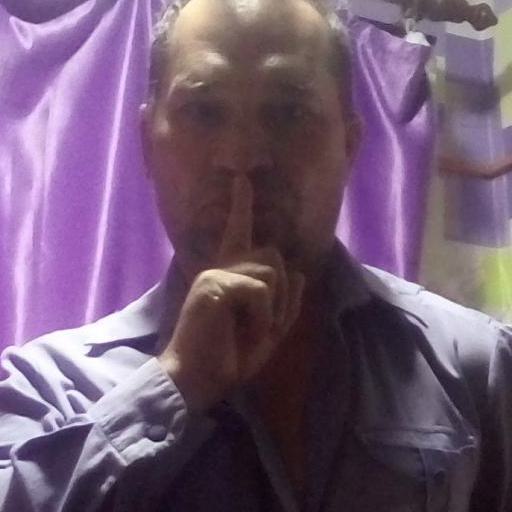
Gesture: mute